Law enforcement in Angola

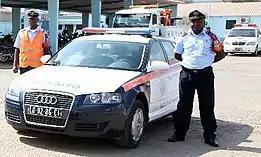
The national police in Angola.

Law enforcement in Angola is run by the Government of Angola. The National Police Force (PN) is a paramilitary body controlled by the Ministry of the Interior.